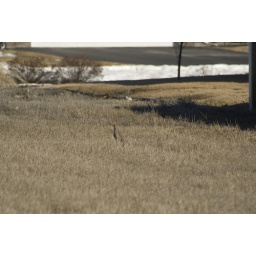
Some birds up to no good in the field behind our yard.